New Zealand and Australian Division

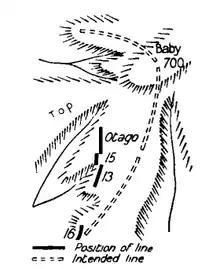
Black and white sketch map showing several military units positioned along a ridgeline

The failure of the second attempt to take Baby 700 marked the end of the first phase of the fighting around Anzac Cove. Following this, the most forward part of the Anzac line was Quinn's Post. Having been occupied initially on the first day of the landing by troops from the Australian 4th Brigade, the position allowed Allied troops to move between several positions without observation. However, the Ottoman position around Dead Man's Ridge offered them a good firing position into the rear of the Allied position at Quinn's, and necessitated heavy sandbagging along the tracks to protect those moving up to the position. As a result, New Zealand engineers worked to build sandbag walls to protect the tracks around Quinn's, and to dig a sap trench to advance the Allied firing line.